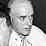
Age: 46